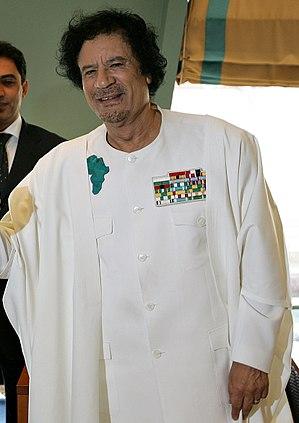
La troisième théorie universelle, surnommée le kadhafisme, est la doctrine politique conçue par Mouammar Kadhafi et exposée dans son ouvrage Le Livre vert, en particulier dans la deuxième partie où il est traité des « fondements économiques de la troisième théorie universelle » et dans la troisième partie, intitulée: Les fondements sociaux de la troisième théorie universelle.